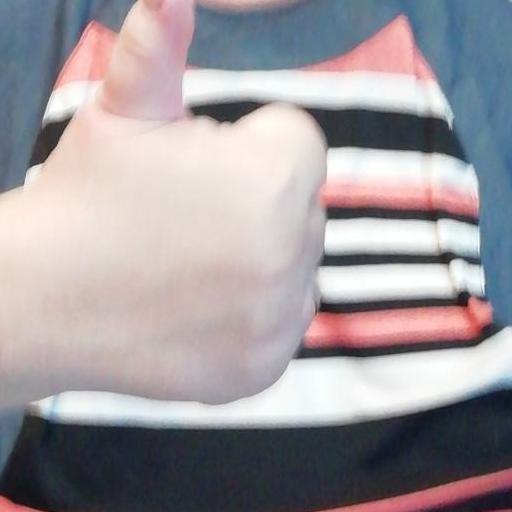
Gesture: like